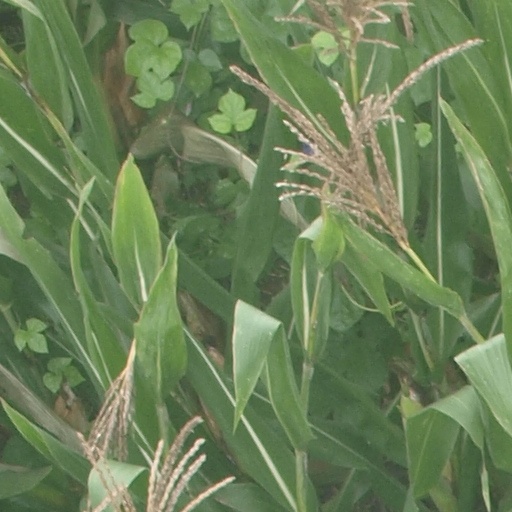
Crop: maize; corn